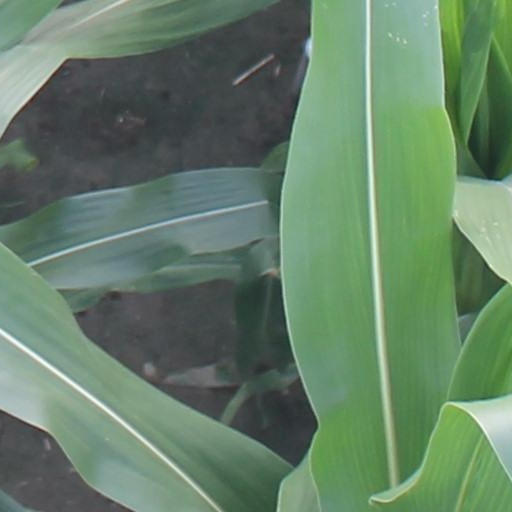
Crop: maize; corn